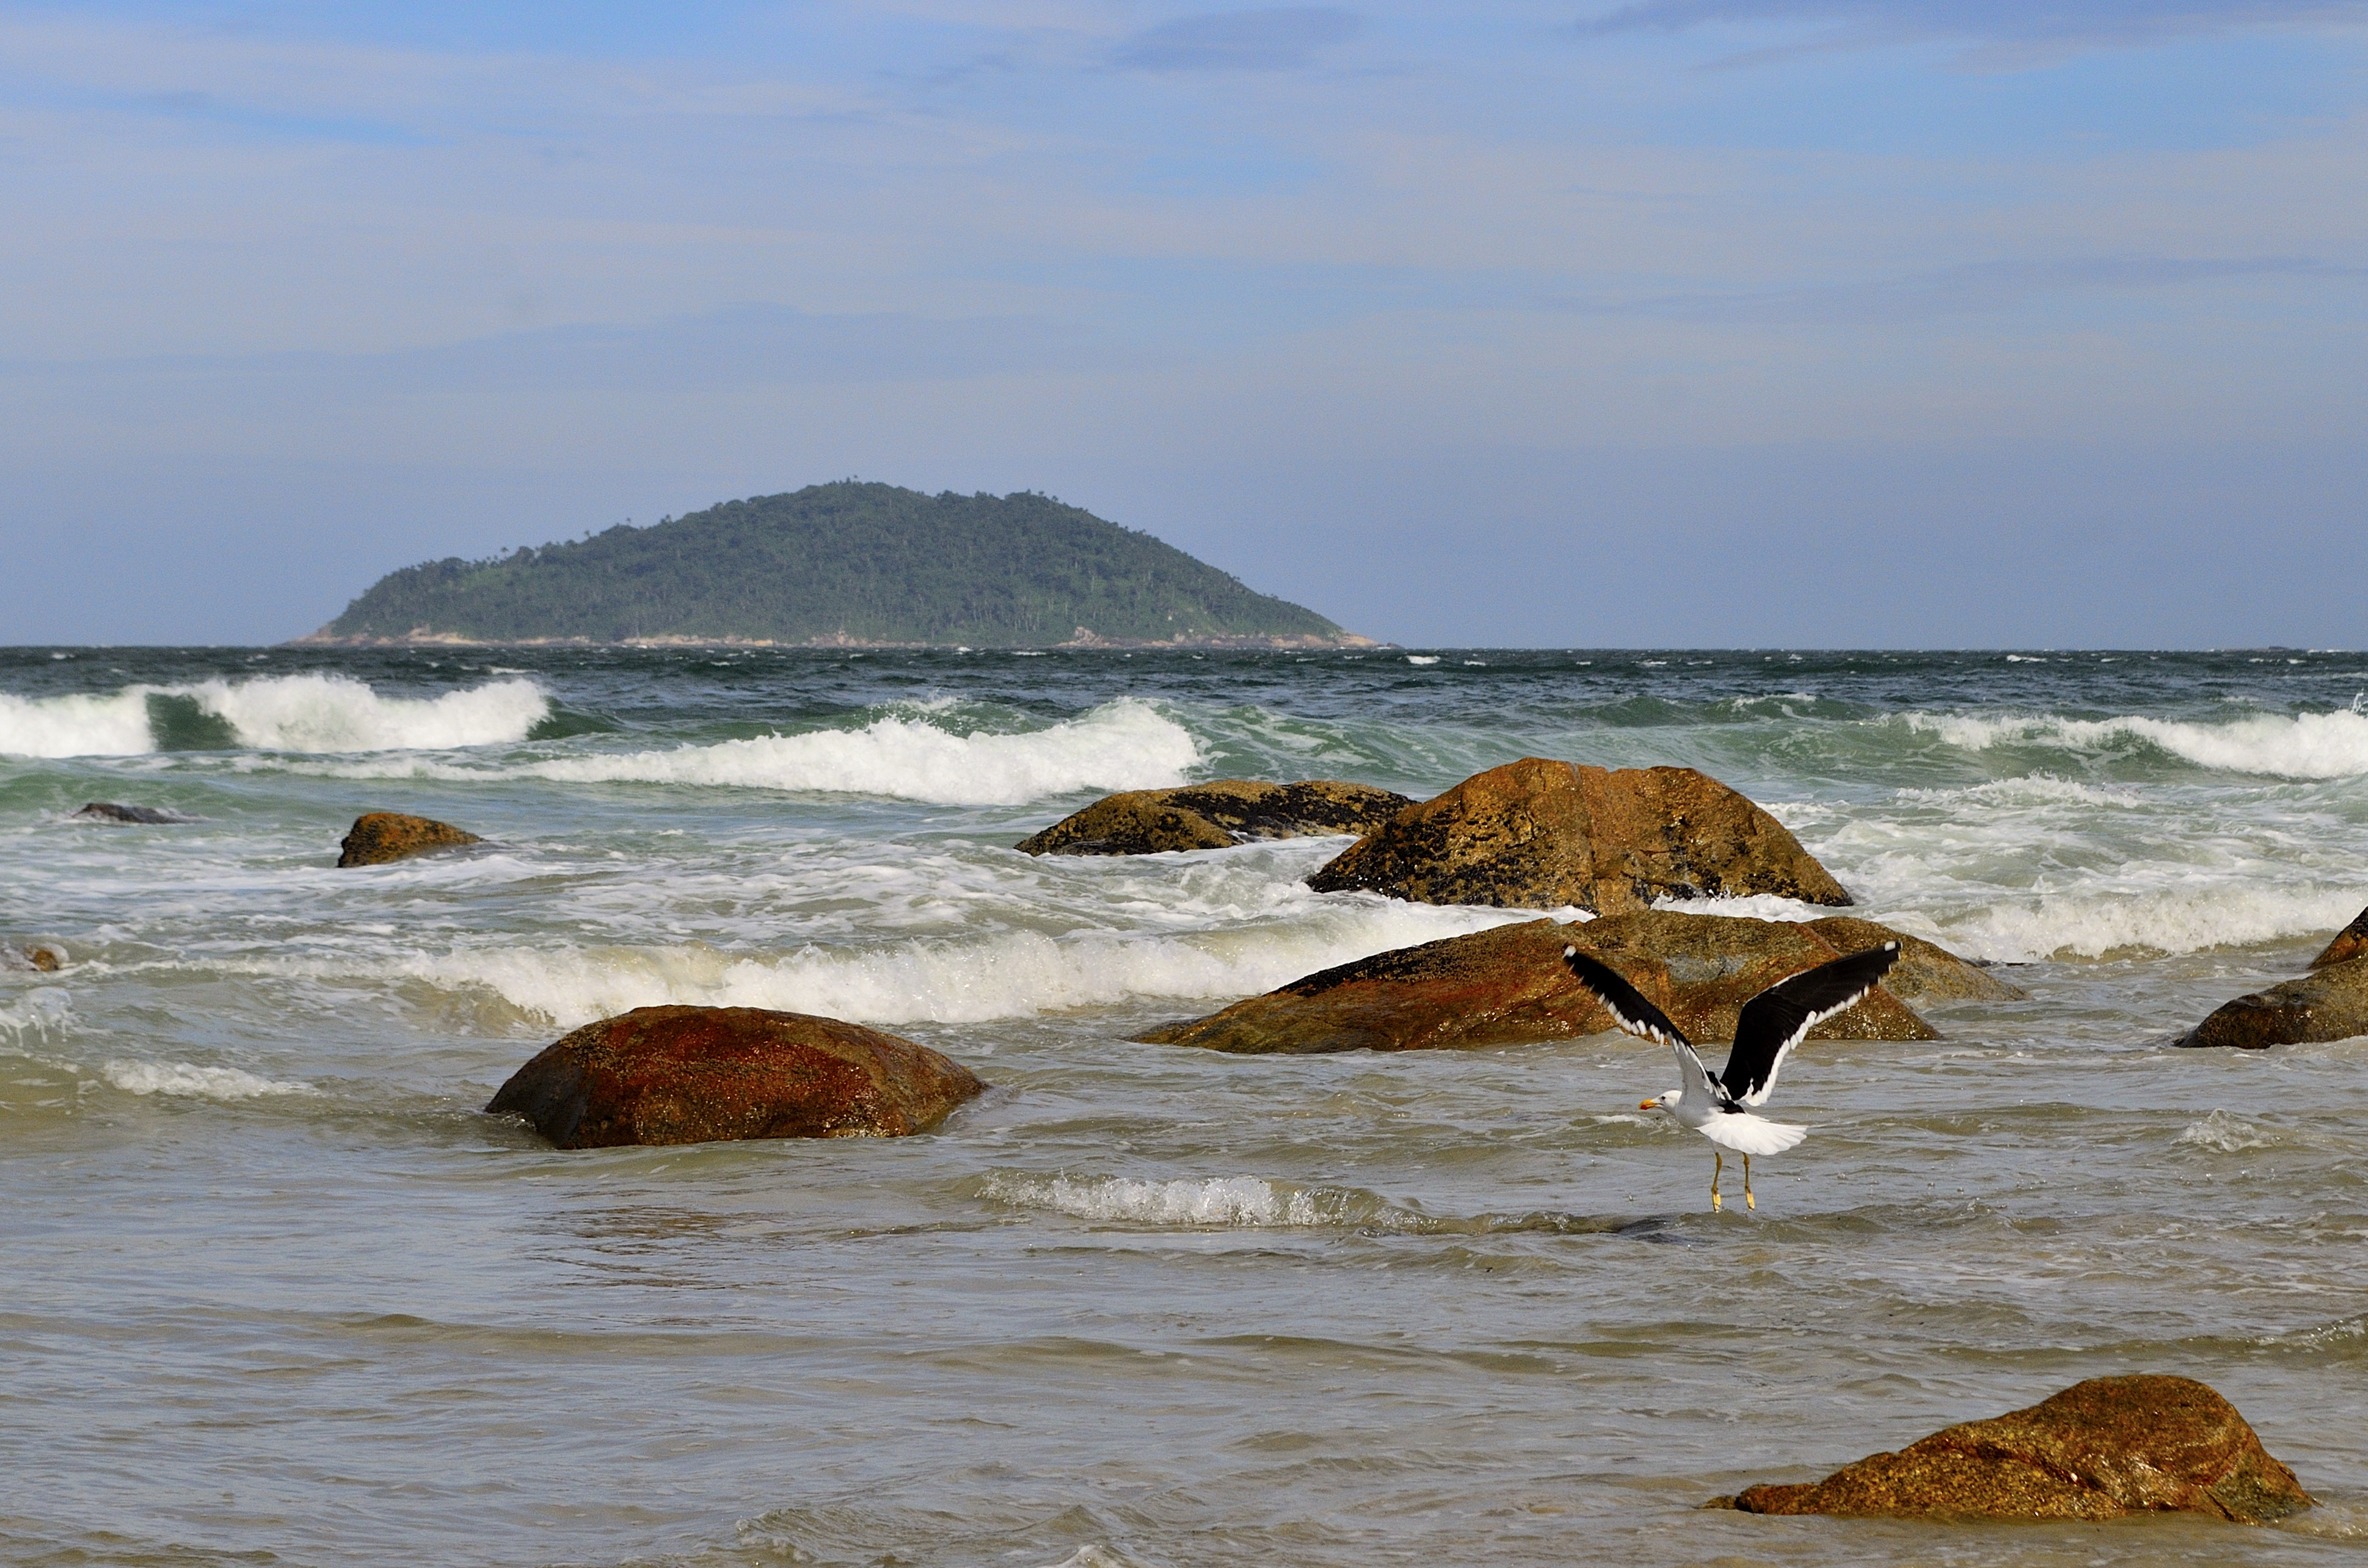
beach, sea, coast, water, sand, rock, ocean, horizon, shore, wave, cove, bay, material, body of water, gaviota, florianopolis, santacatarina, br, gaivota, praiadosaquinho, saquinho, cape, wind wave